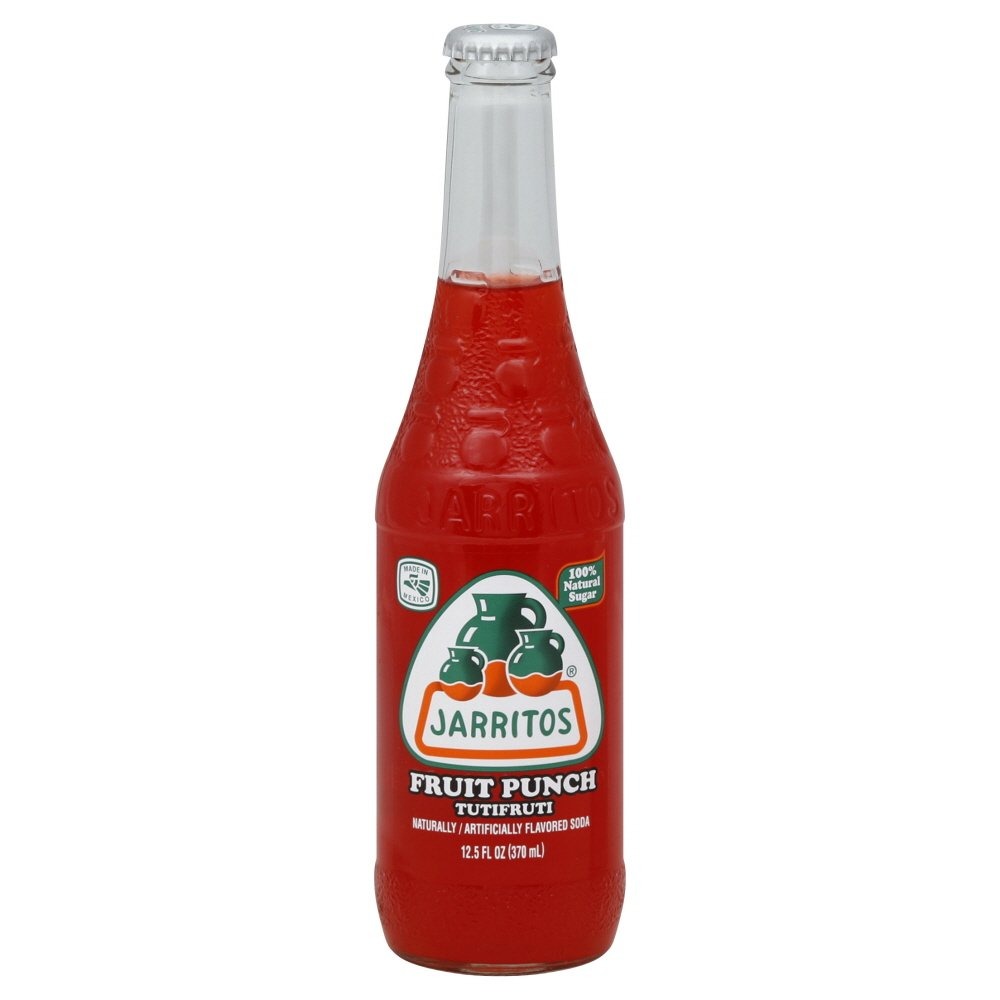
Item Name: Jarritos Fruit Punch Soda 12.5 OZ (Pack of 3)
Value: 37.5
Unit: Fl Oz

Price: 2.2